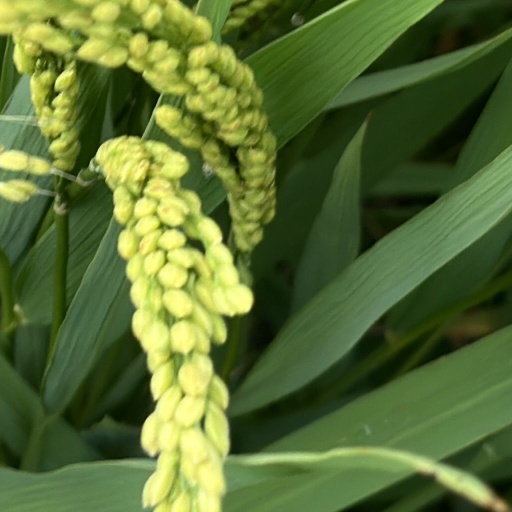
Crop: rice